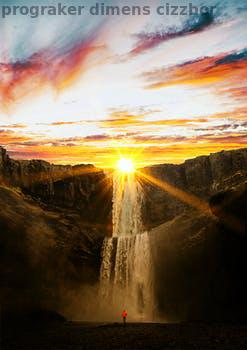
Label: Watermark